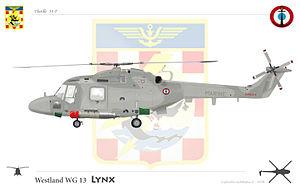
Westland Lynx Flotille 34F
Le Lynx est un hélicoptère conçu par Westland Helicopters et produit conjointement avec Aérospatiale.
La flottille 34F est une flottille de l'aviation navale française créée le 9 septembre 1974 et toujours active.